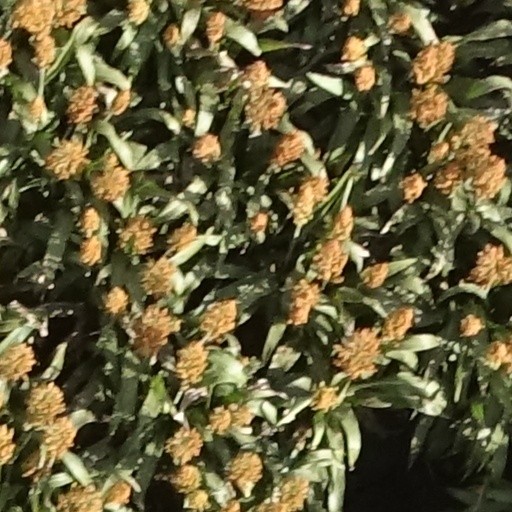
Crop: sorghum